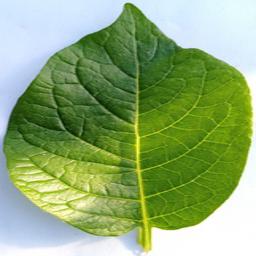
Label: Potato___Healthy